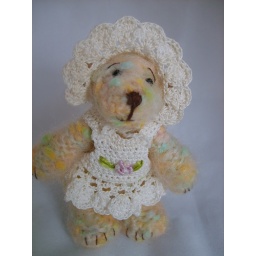
knitted bear in crochet dress and bonnet.